Alfred Dent

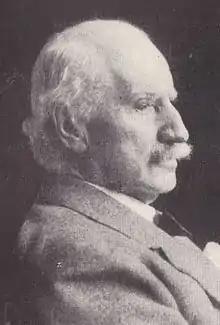
Alfred Dent

Dent was born in London to Thomas Dent. He was educated at Eton College which he attended from 1858 to 1862, subsequently becoming a partner in the family business of Dent & Co.